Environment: lab
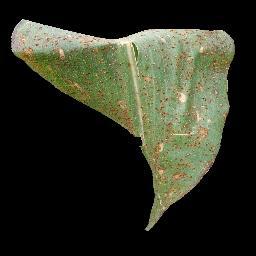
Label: common_rust